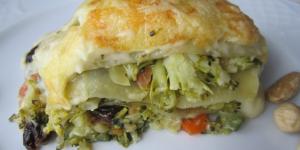
lasana de pollo con zanahoria y brecol